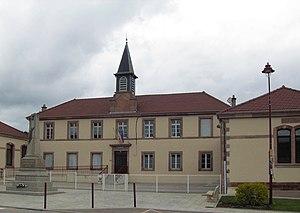
La mairie-école de Jussarupt
Jussarupt est une commune française située dans le département des Vosges, en région Grand Est.